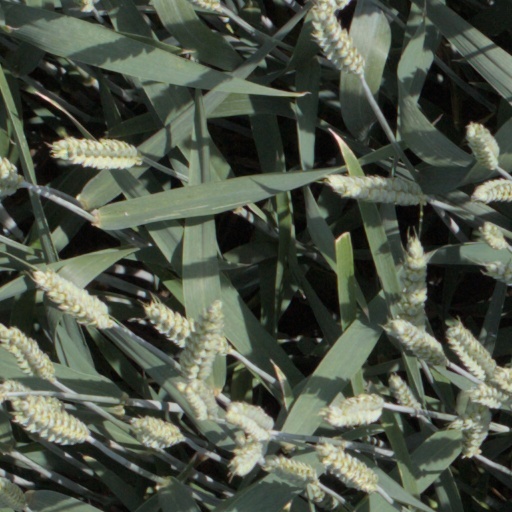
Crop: wheat